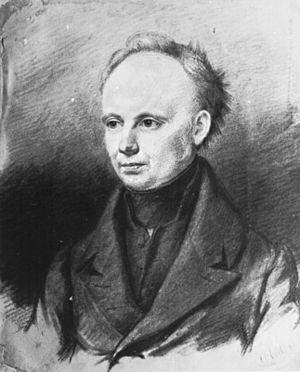
Christian Dietrich Grabbe, né à Detmold le 11 décembre 1801 et mort à Detmold le 12 septembre 1836, est un écrivain et auteur dramatique allemand. Il est, avec Georg Büchner, l'acteur le plus important de la réinvention du drame allemand au XIXᵉ siècle. Influencé par William Shakespeare et par le Sturm und Drang, Grabbe révèle dans ses pièces un regard pessimiste et sans illusion sur le monde.